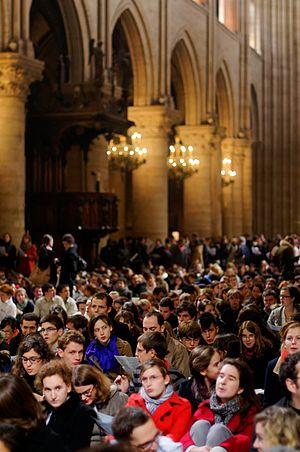
Messe des étudiants d'Île-de-France en la cathédrale Notre-Dame de Paris.